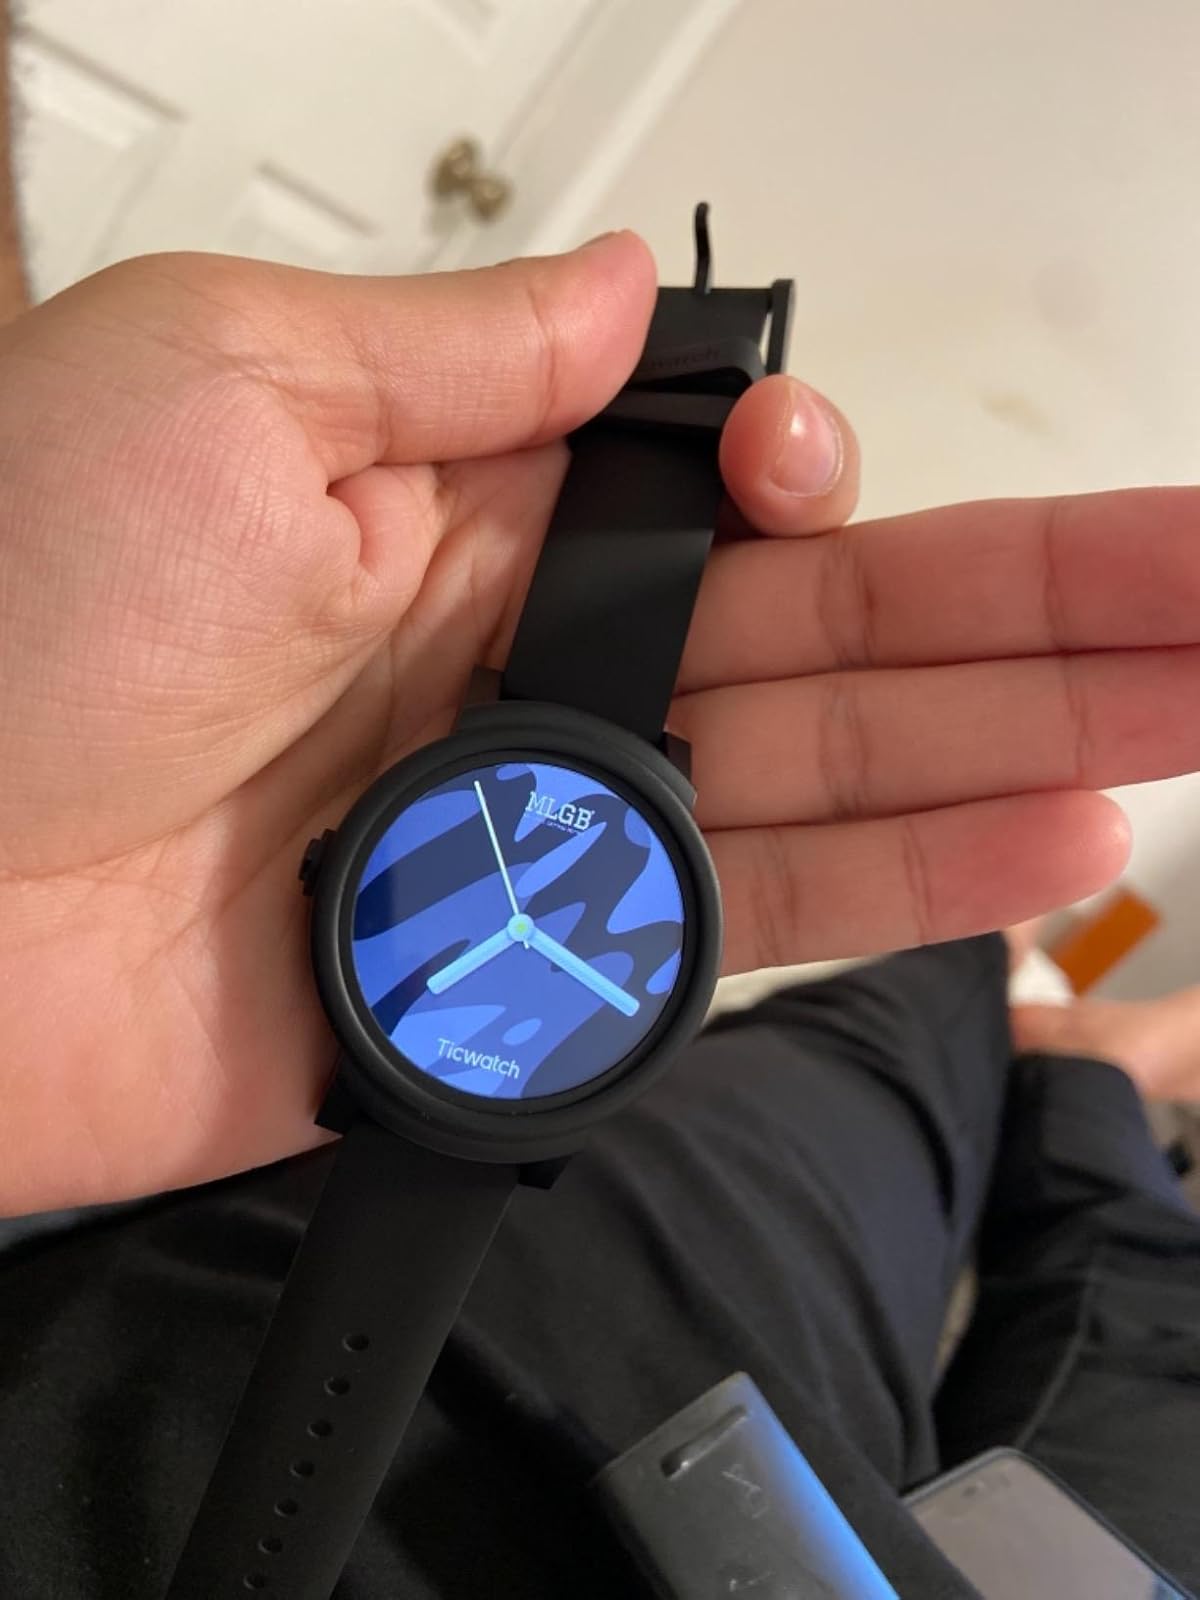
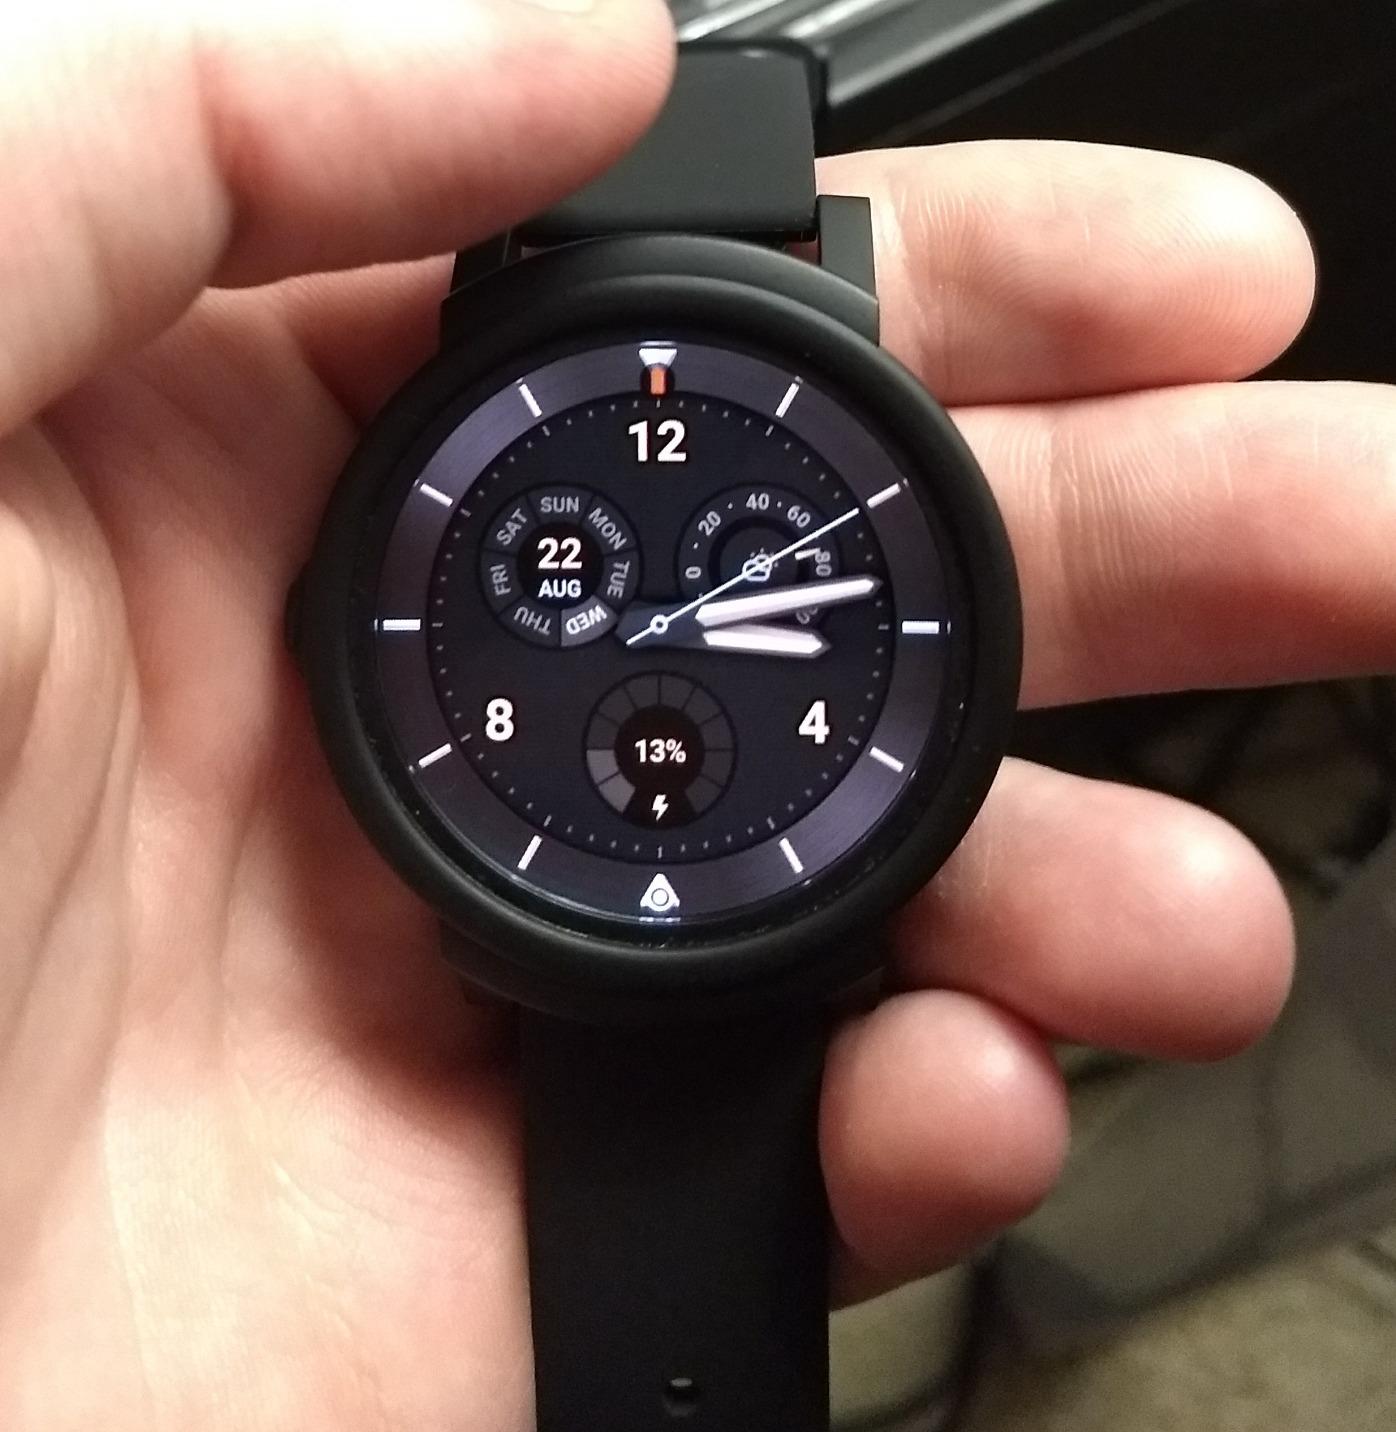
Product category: smartwatch
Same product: yes